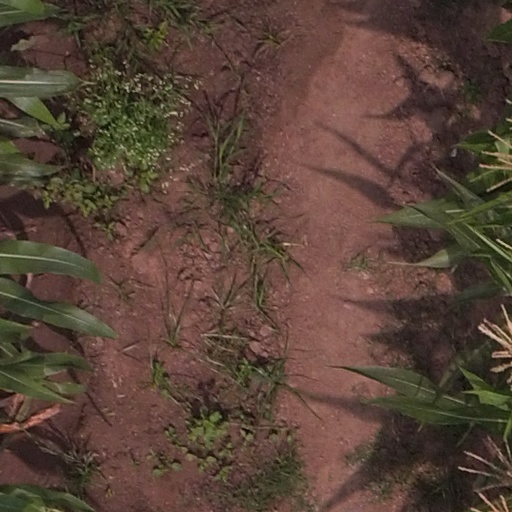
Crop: maize; corn